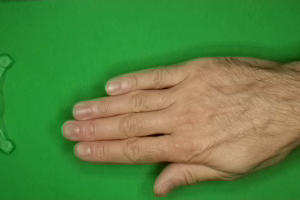
Label: paper